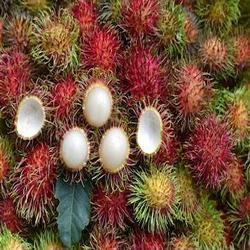
Label: Rambutan